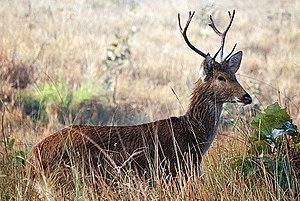
Voici la liste de quelques artiodactyles par population.
L'emblème de l'Inde est composé de trois lions sur un chapiteau orné d'une roue au centre, d'un buffle à droite et d'un cheval galopant à gauche.